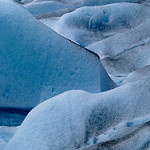
Scene: Outdoor